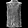
Label: Shirt